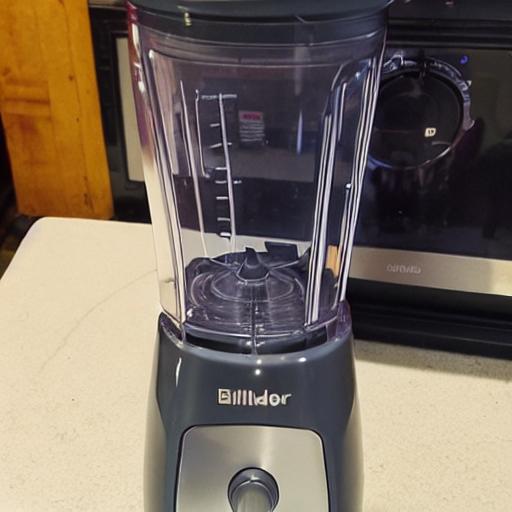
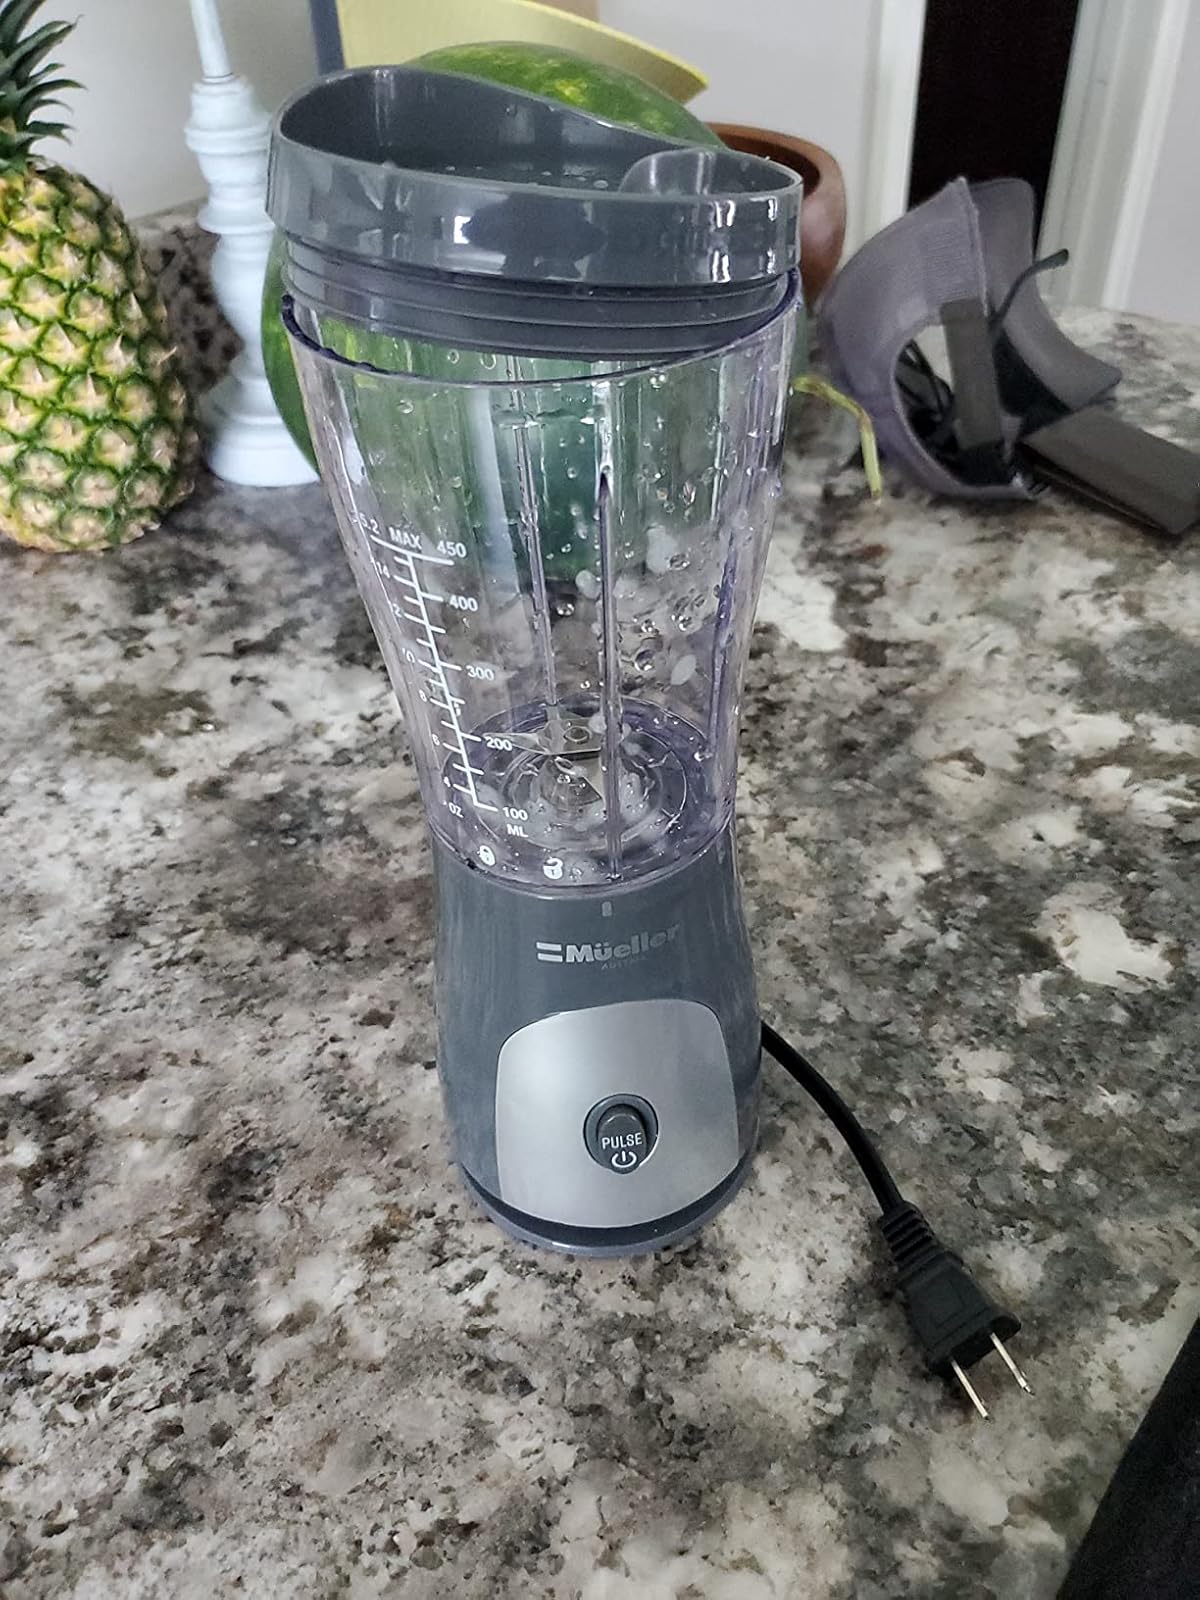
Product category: items_blender
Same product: no